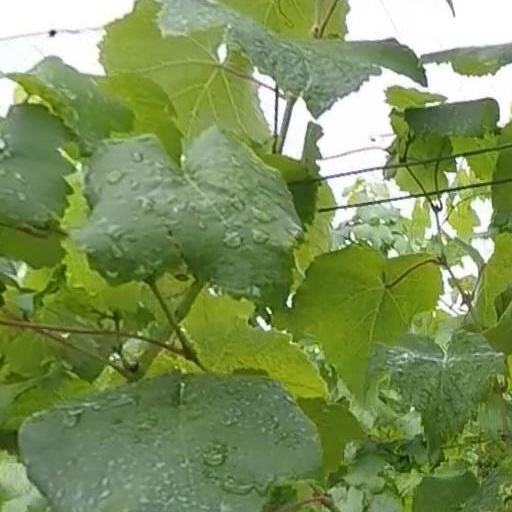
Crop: grape